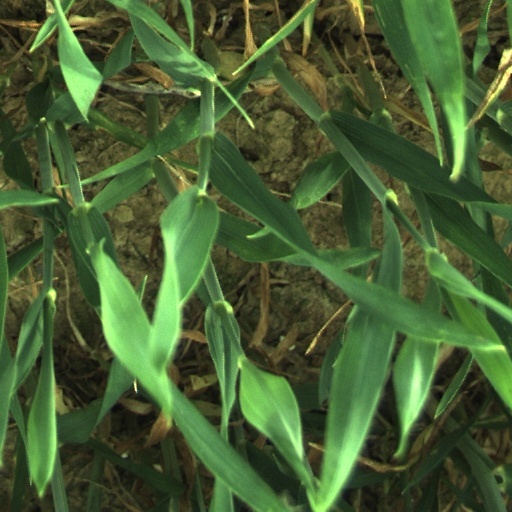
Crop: wheat